Mentor (film)

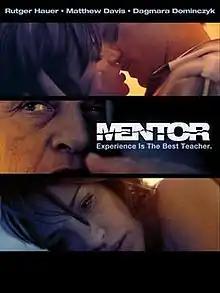
Theatrical poster

Mentor is a 2006 drama film directed by David Langlitz and written by William Whitehurst, exploring the relationship between a Pulitzer Prize–winning author and his protégée.